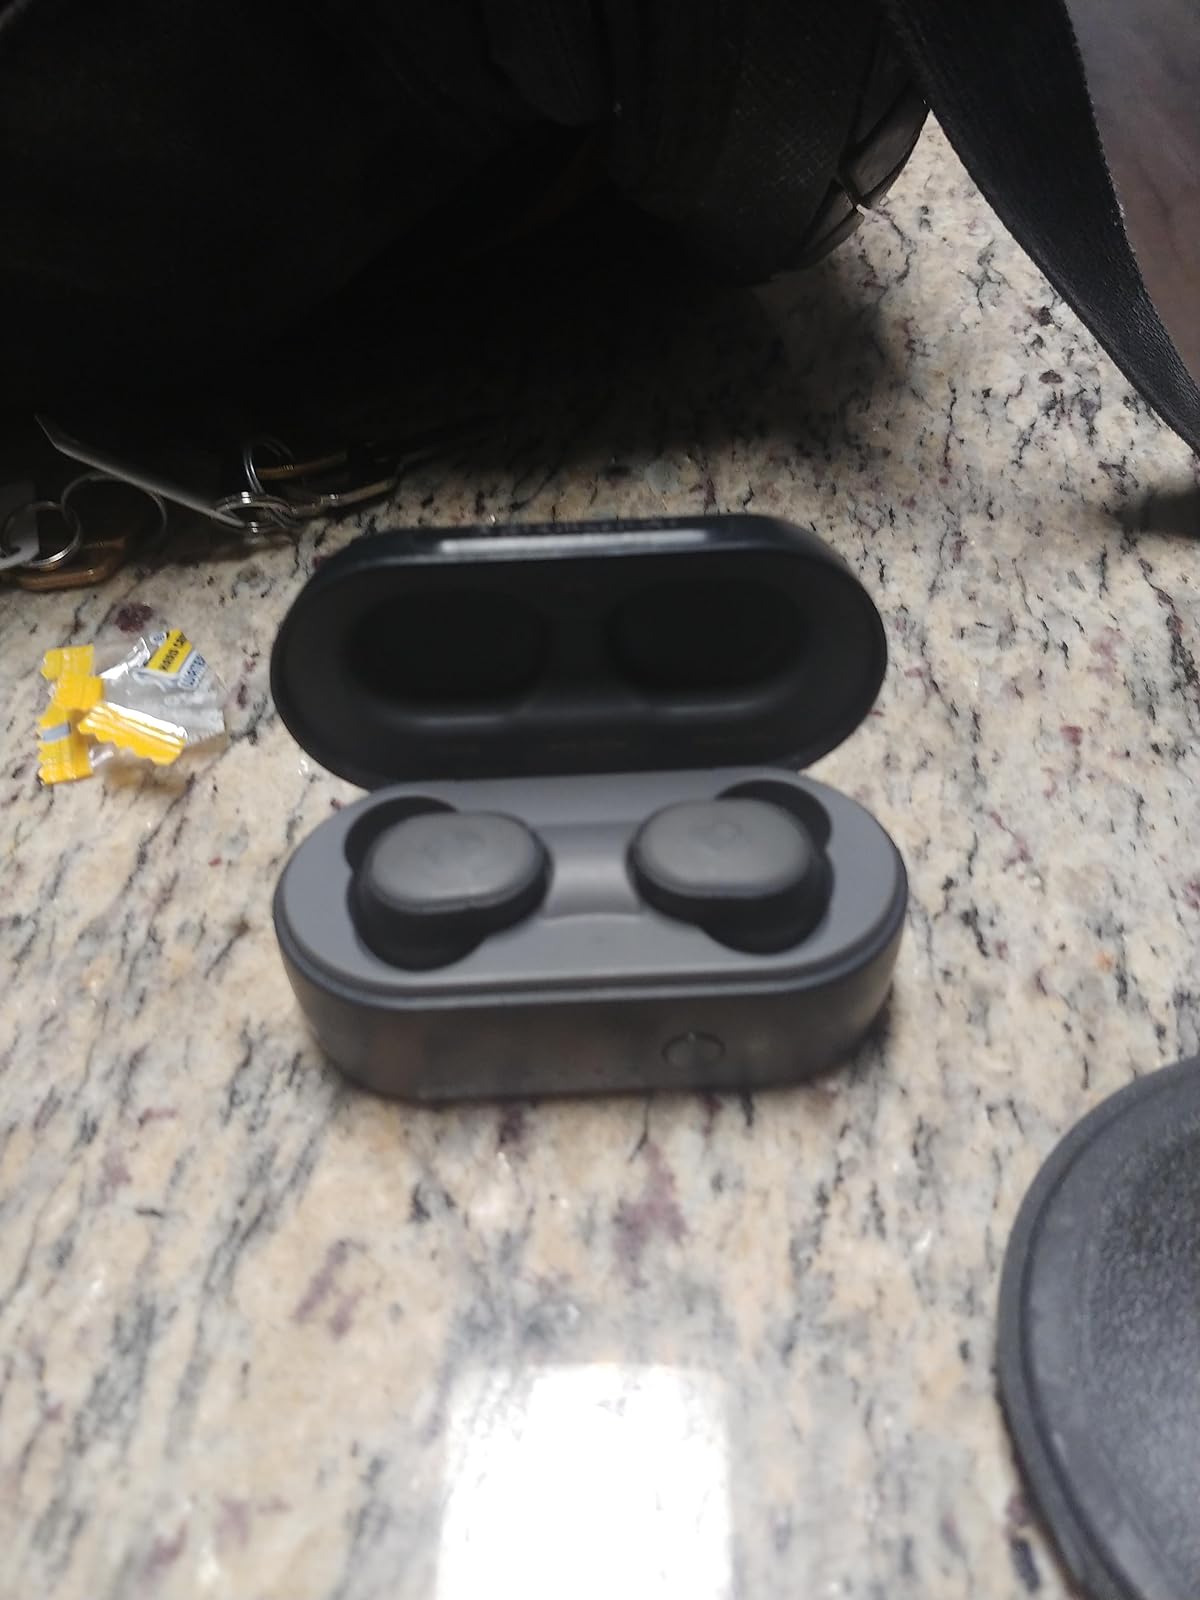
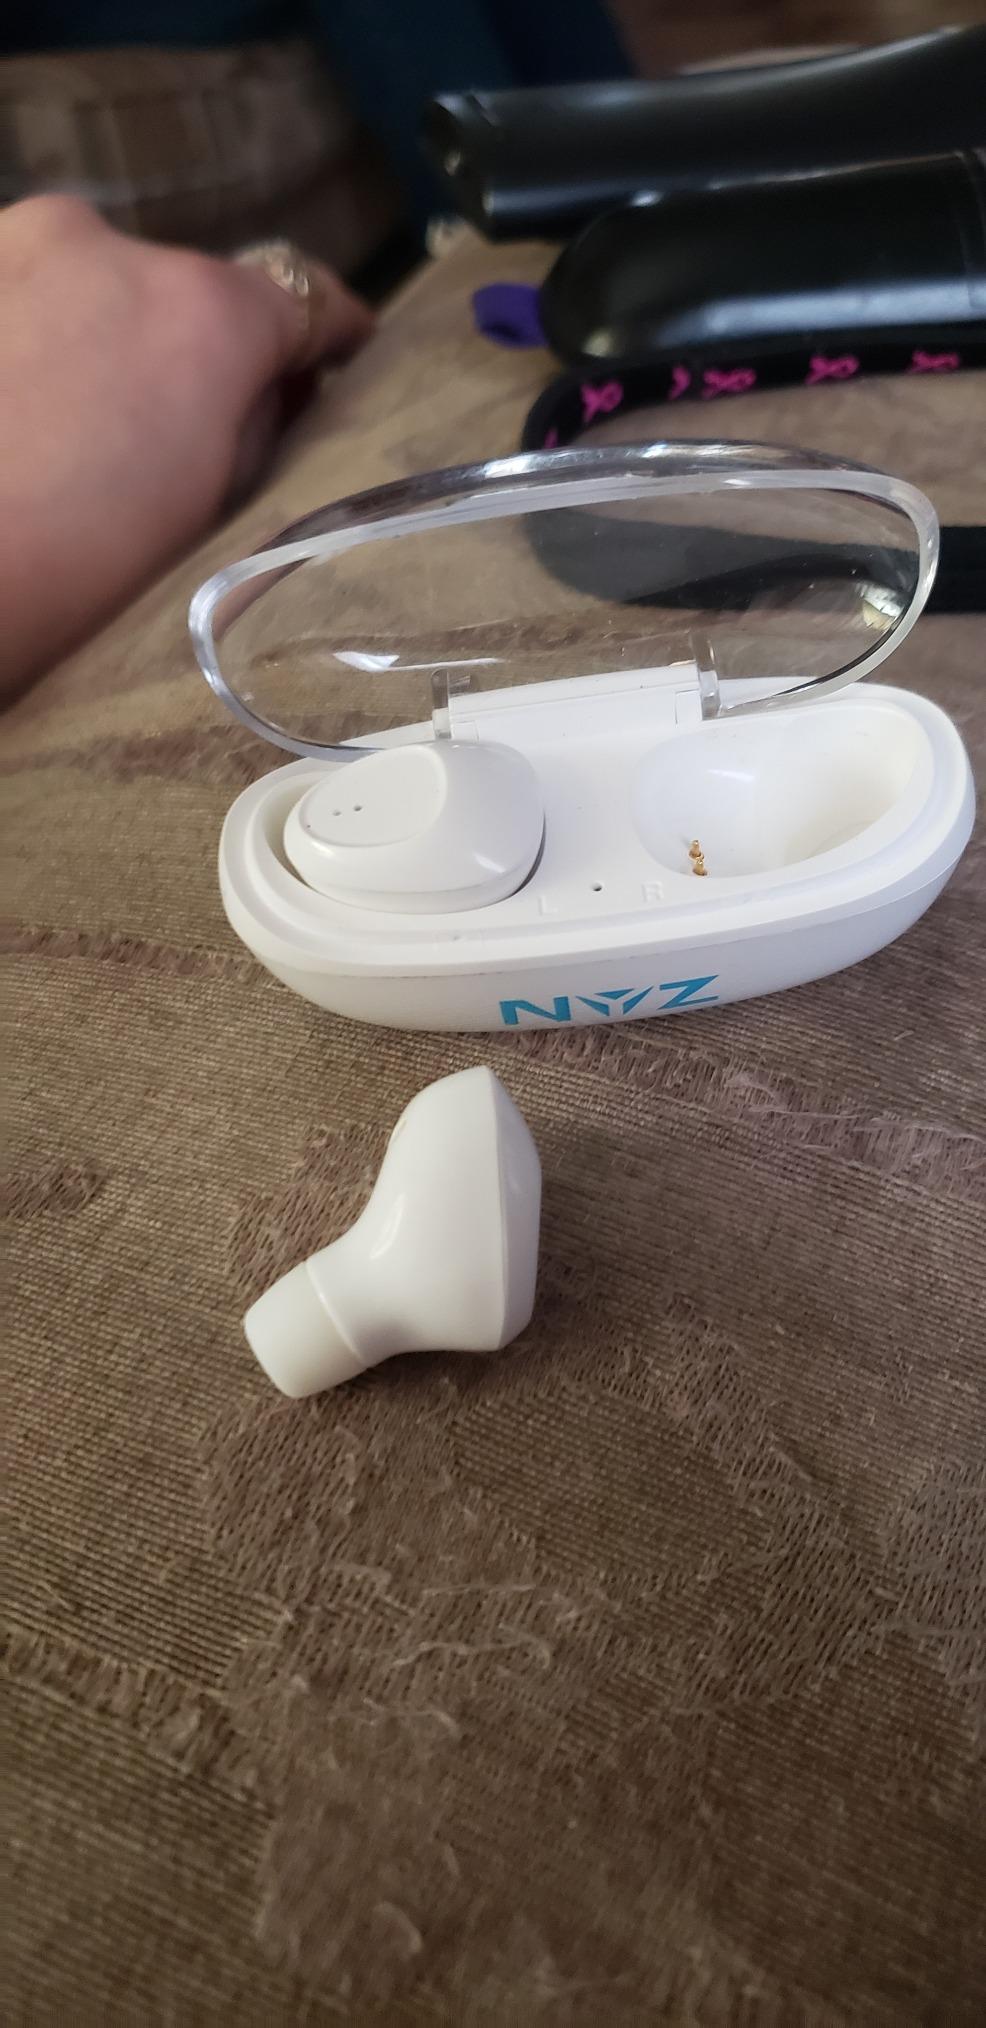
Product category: earbuds
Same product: no